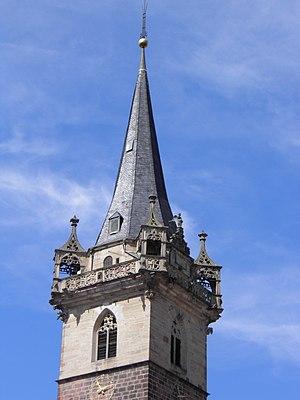
Sommet du Kapellturm à Obernai (Bas-Rhin, France).